Casimir Pulaski Day

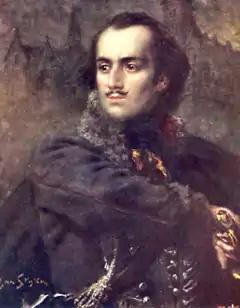

Casimir Pulaski Day is a local holiday officially observed in Illinois, on the first Monday of March in memory of Casimir Pulaski (March 6, 1745 – October 11, 1779), an American Revolutionary War cavalry officer born in Poland as Kazimierz Pułaski. He is praised for his contributions to the U.S. military in the American Revolution and known as "the father of the American cavalry".